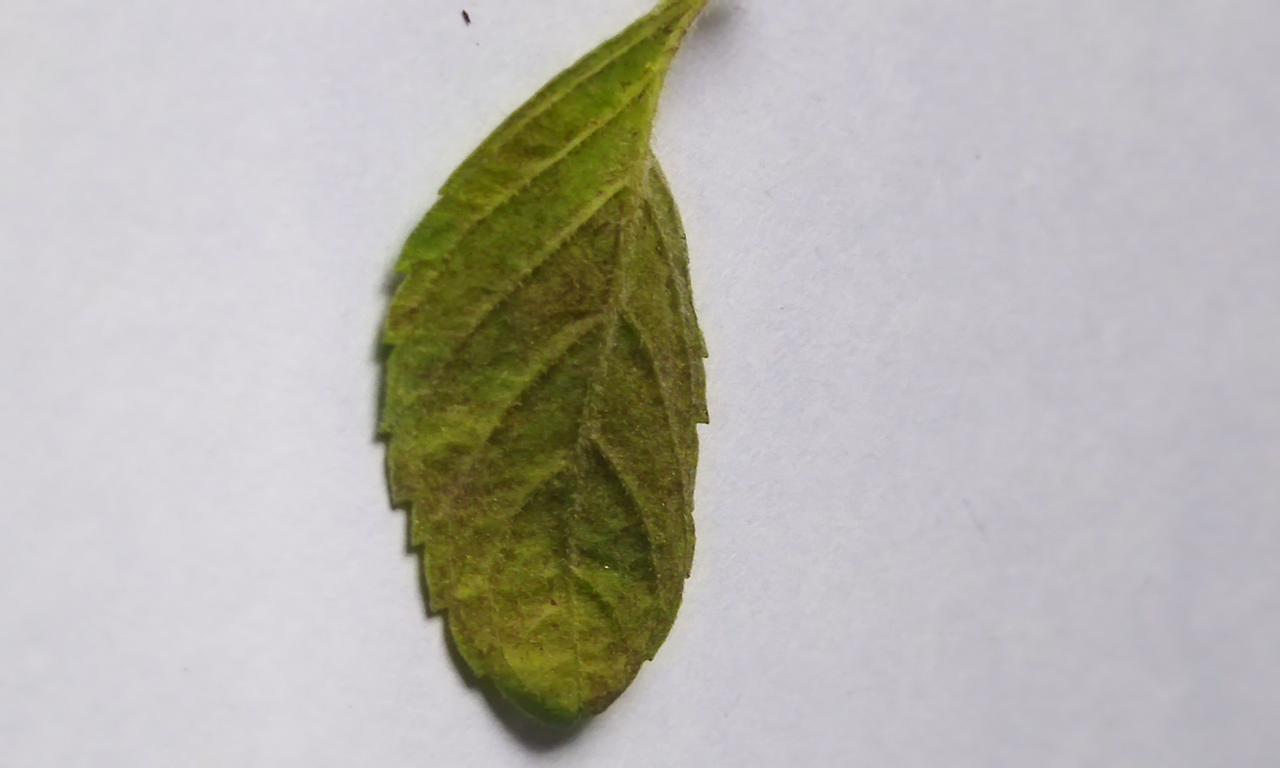
Label: Spoiled